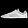
Label: Sneaker